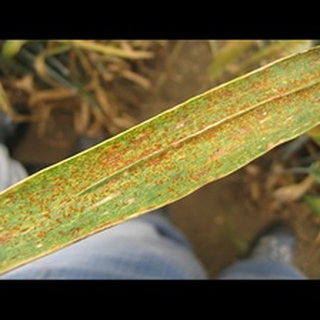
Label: wheat_tan_spot